Wild Wadi Water Park

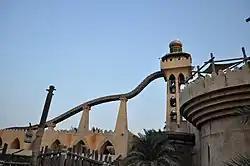
Jumeirah Sceirah

Ring Rides are the traditional downhill slides. Riders can choose to sit in either a single or double ring.